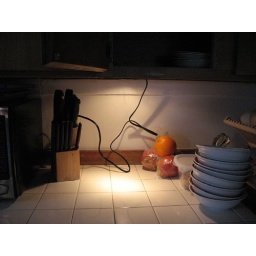
Installed an under the cabinet light to brighten up the kitchen